Živena

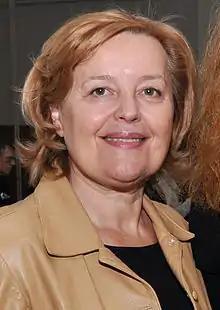
Magdaléna Vášáryová

During the period of fascist and communist regimes, Živena was increasingly marginalized. In 1945, Halašová was succeeded as chair by Mária Pietrová. In 1955 the organization was officially dissolved and the name Živena was used for a newly established edition of women's literature.